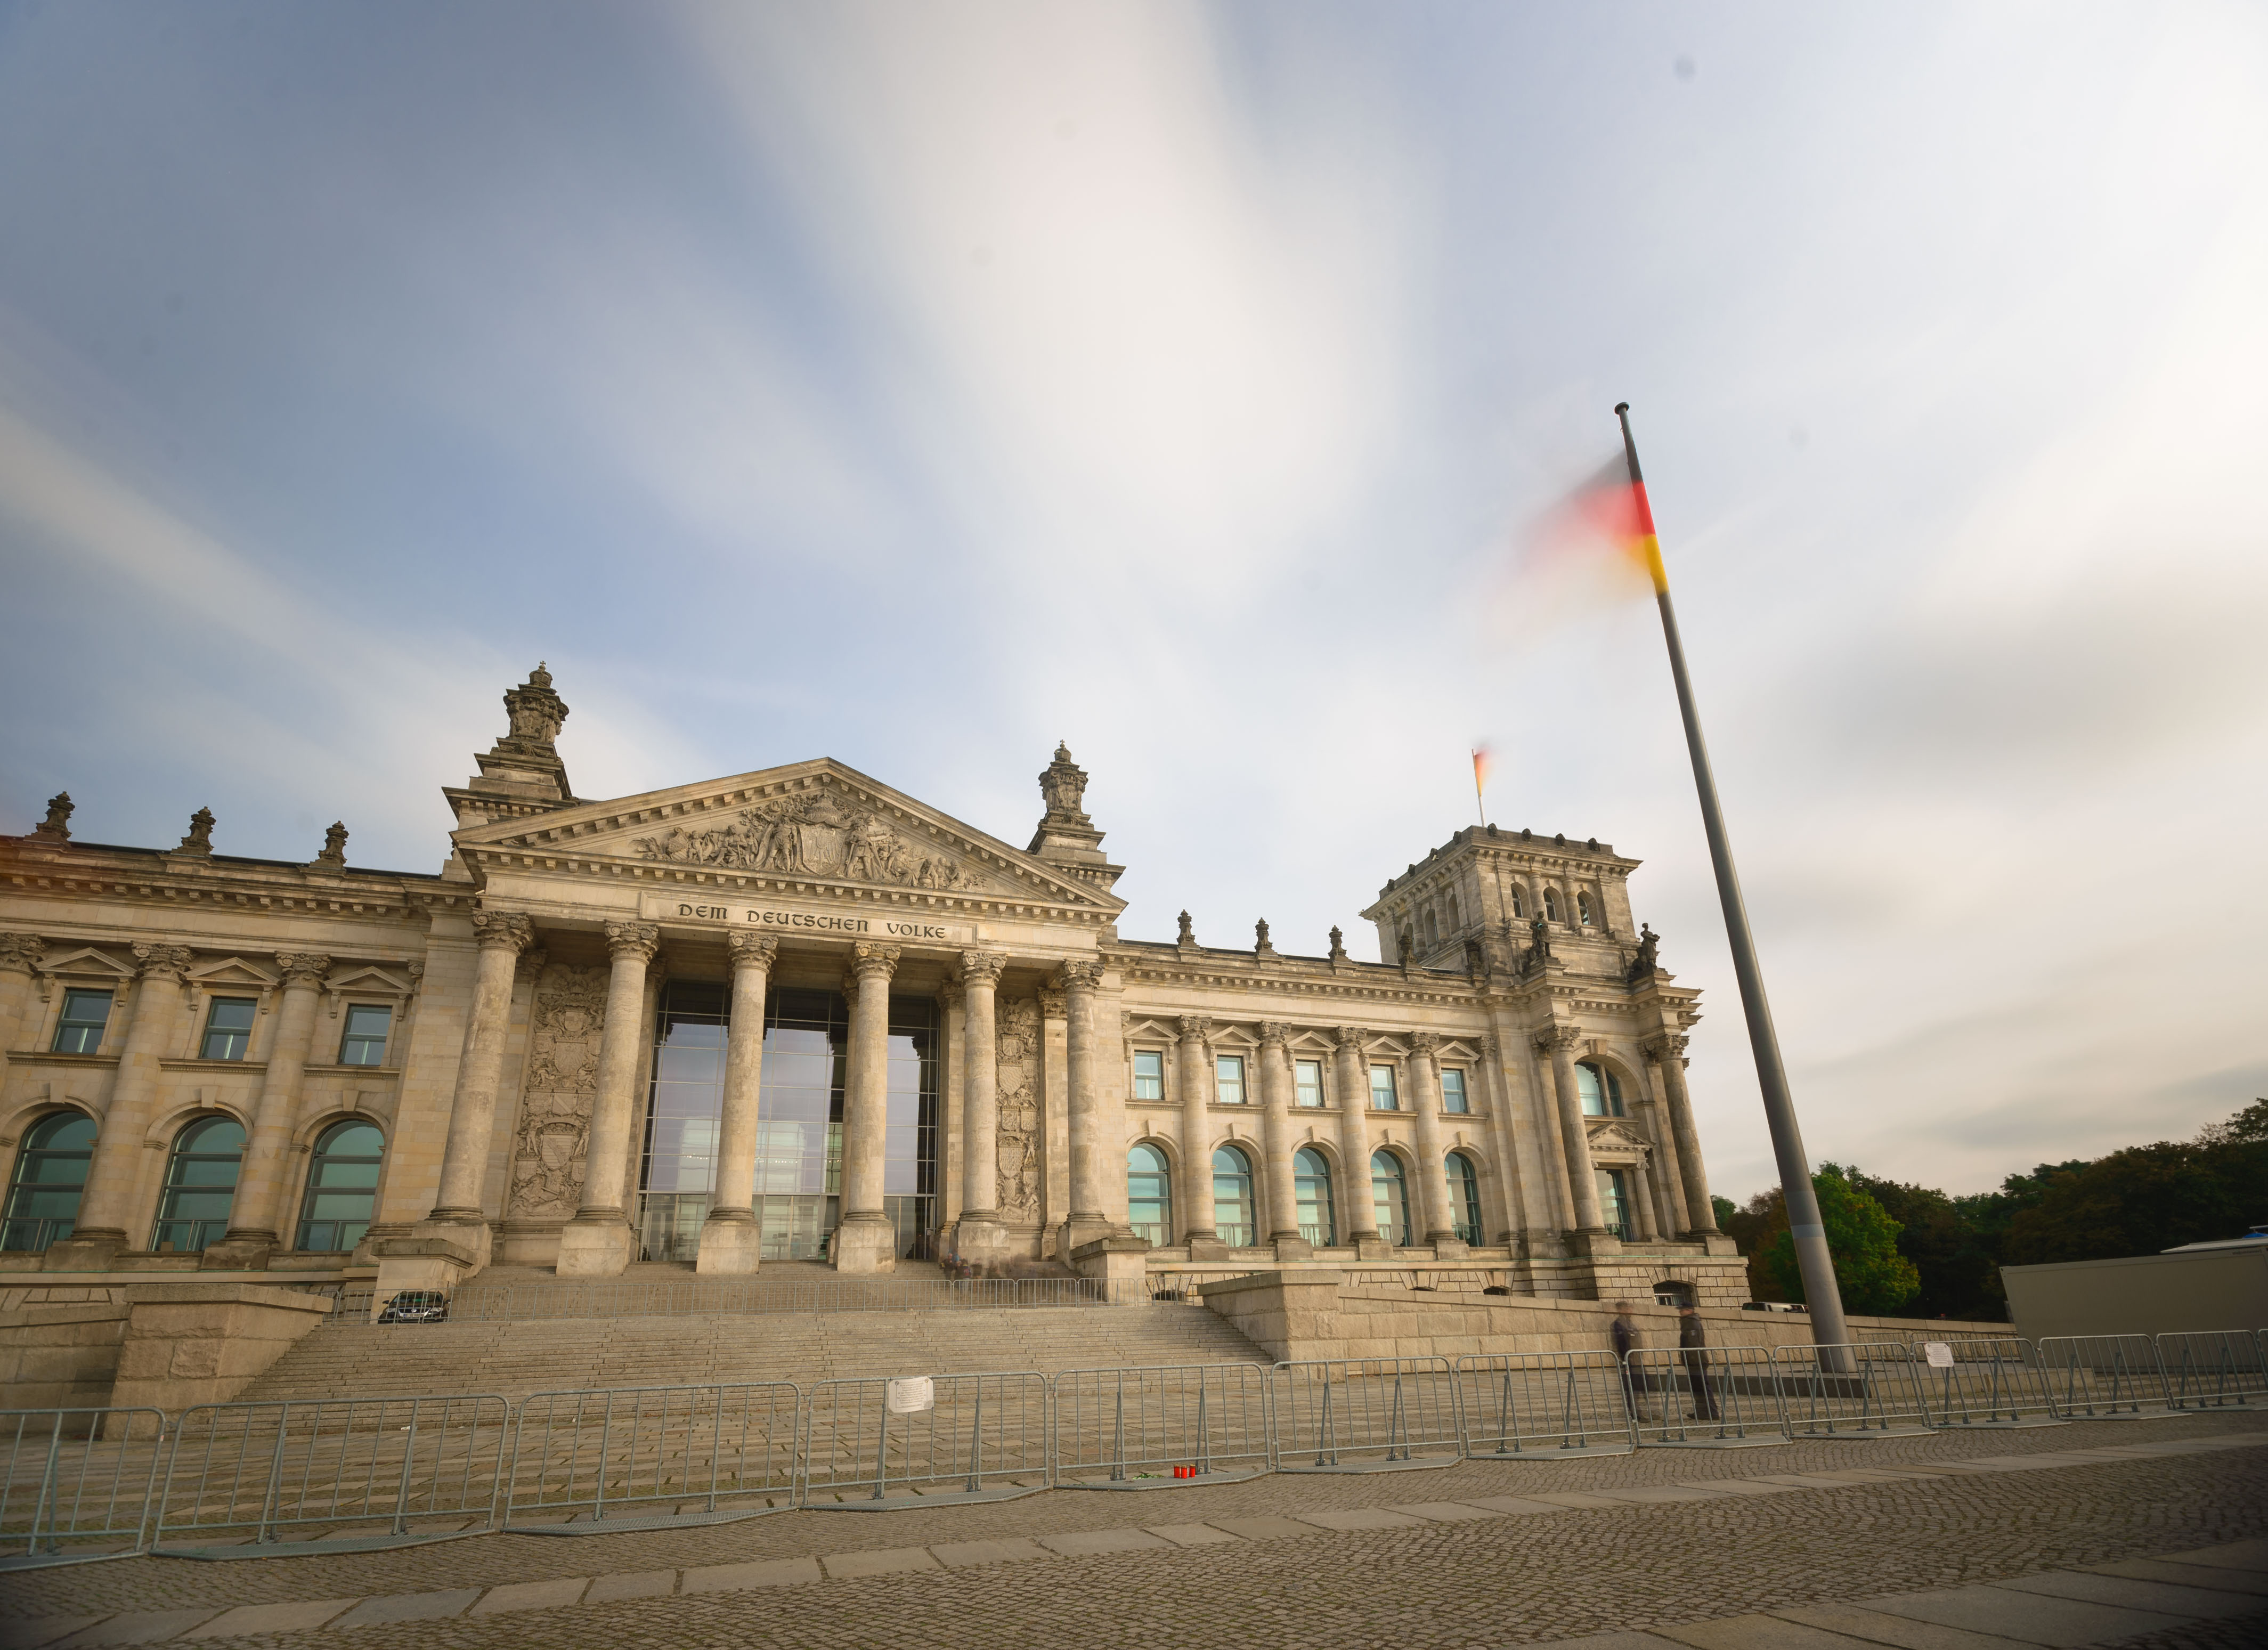
architecture, structure, building, palace, landmark, deutschland, berlin, reichstag, bundestag, ancient history